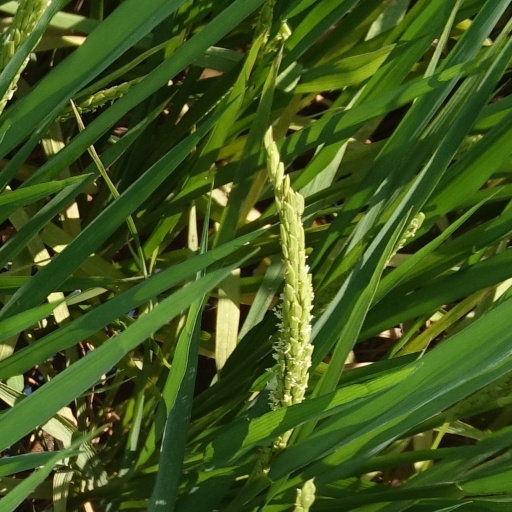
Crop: rice